Kōji Sakai

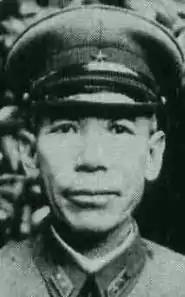
Lieutenant General Kōji Sakai

was a lieutenant general in the Imperial Japanese Army during the Second Sino-Japanese War